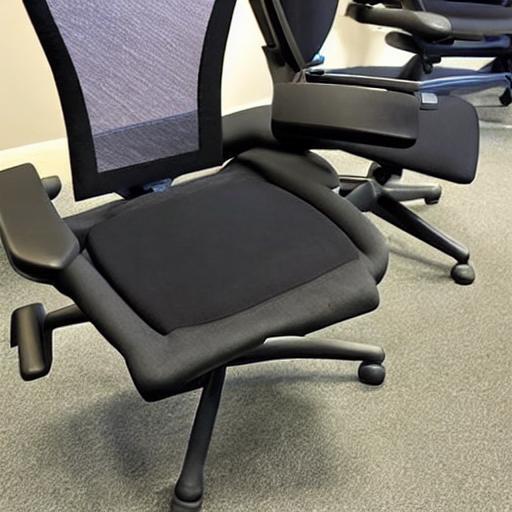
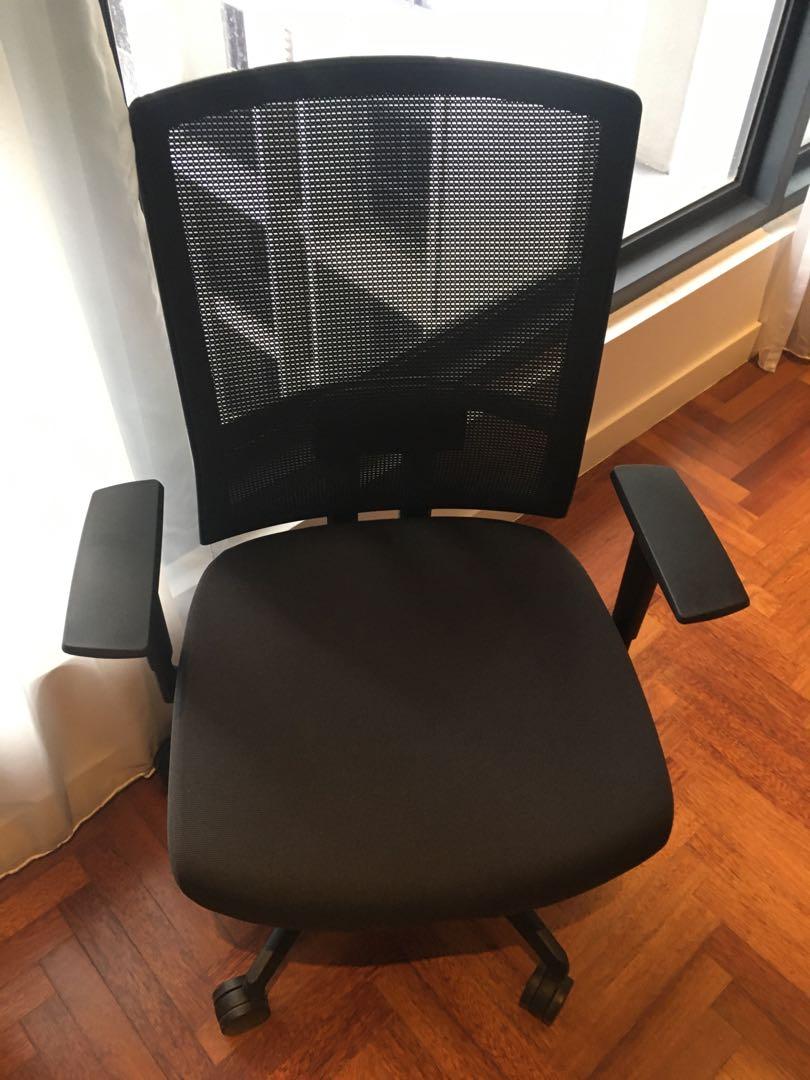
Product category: items_chair
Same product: no